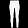
Label: Trouser